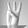
ASL letter: W